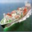
Label: ship